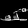
Label: Sandal